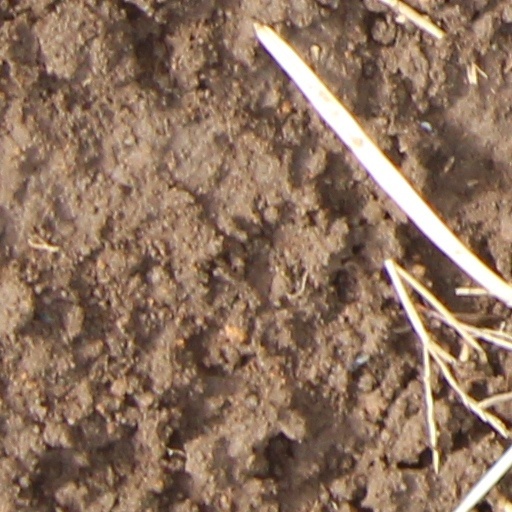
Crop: wheat